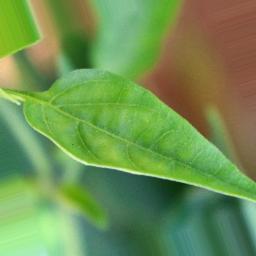
Label: healthy